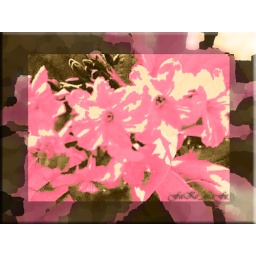
taken &amp;amp; designed by me! :D. they are orange flowers in real :P